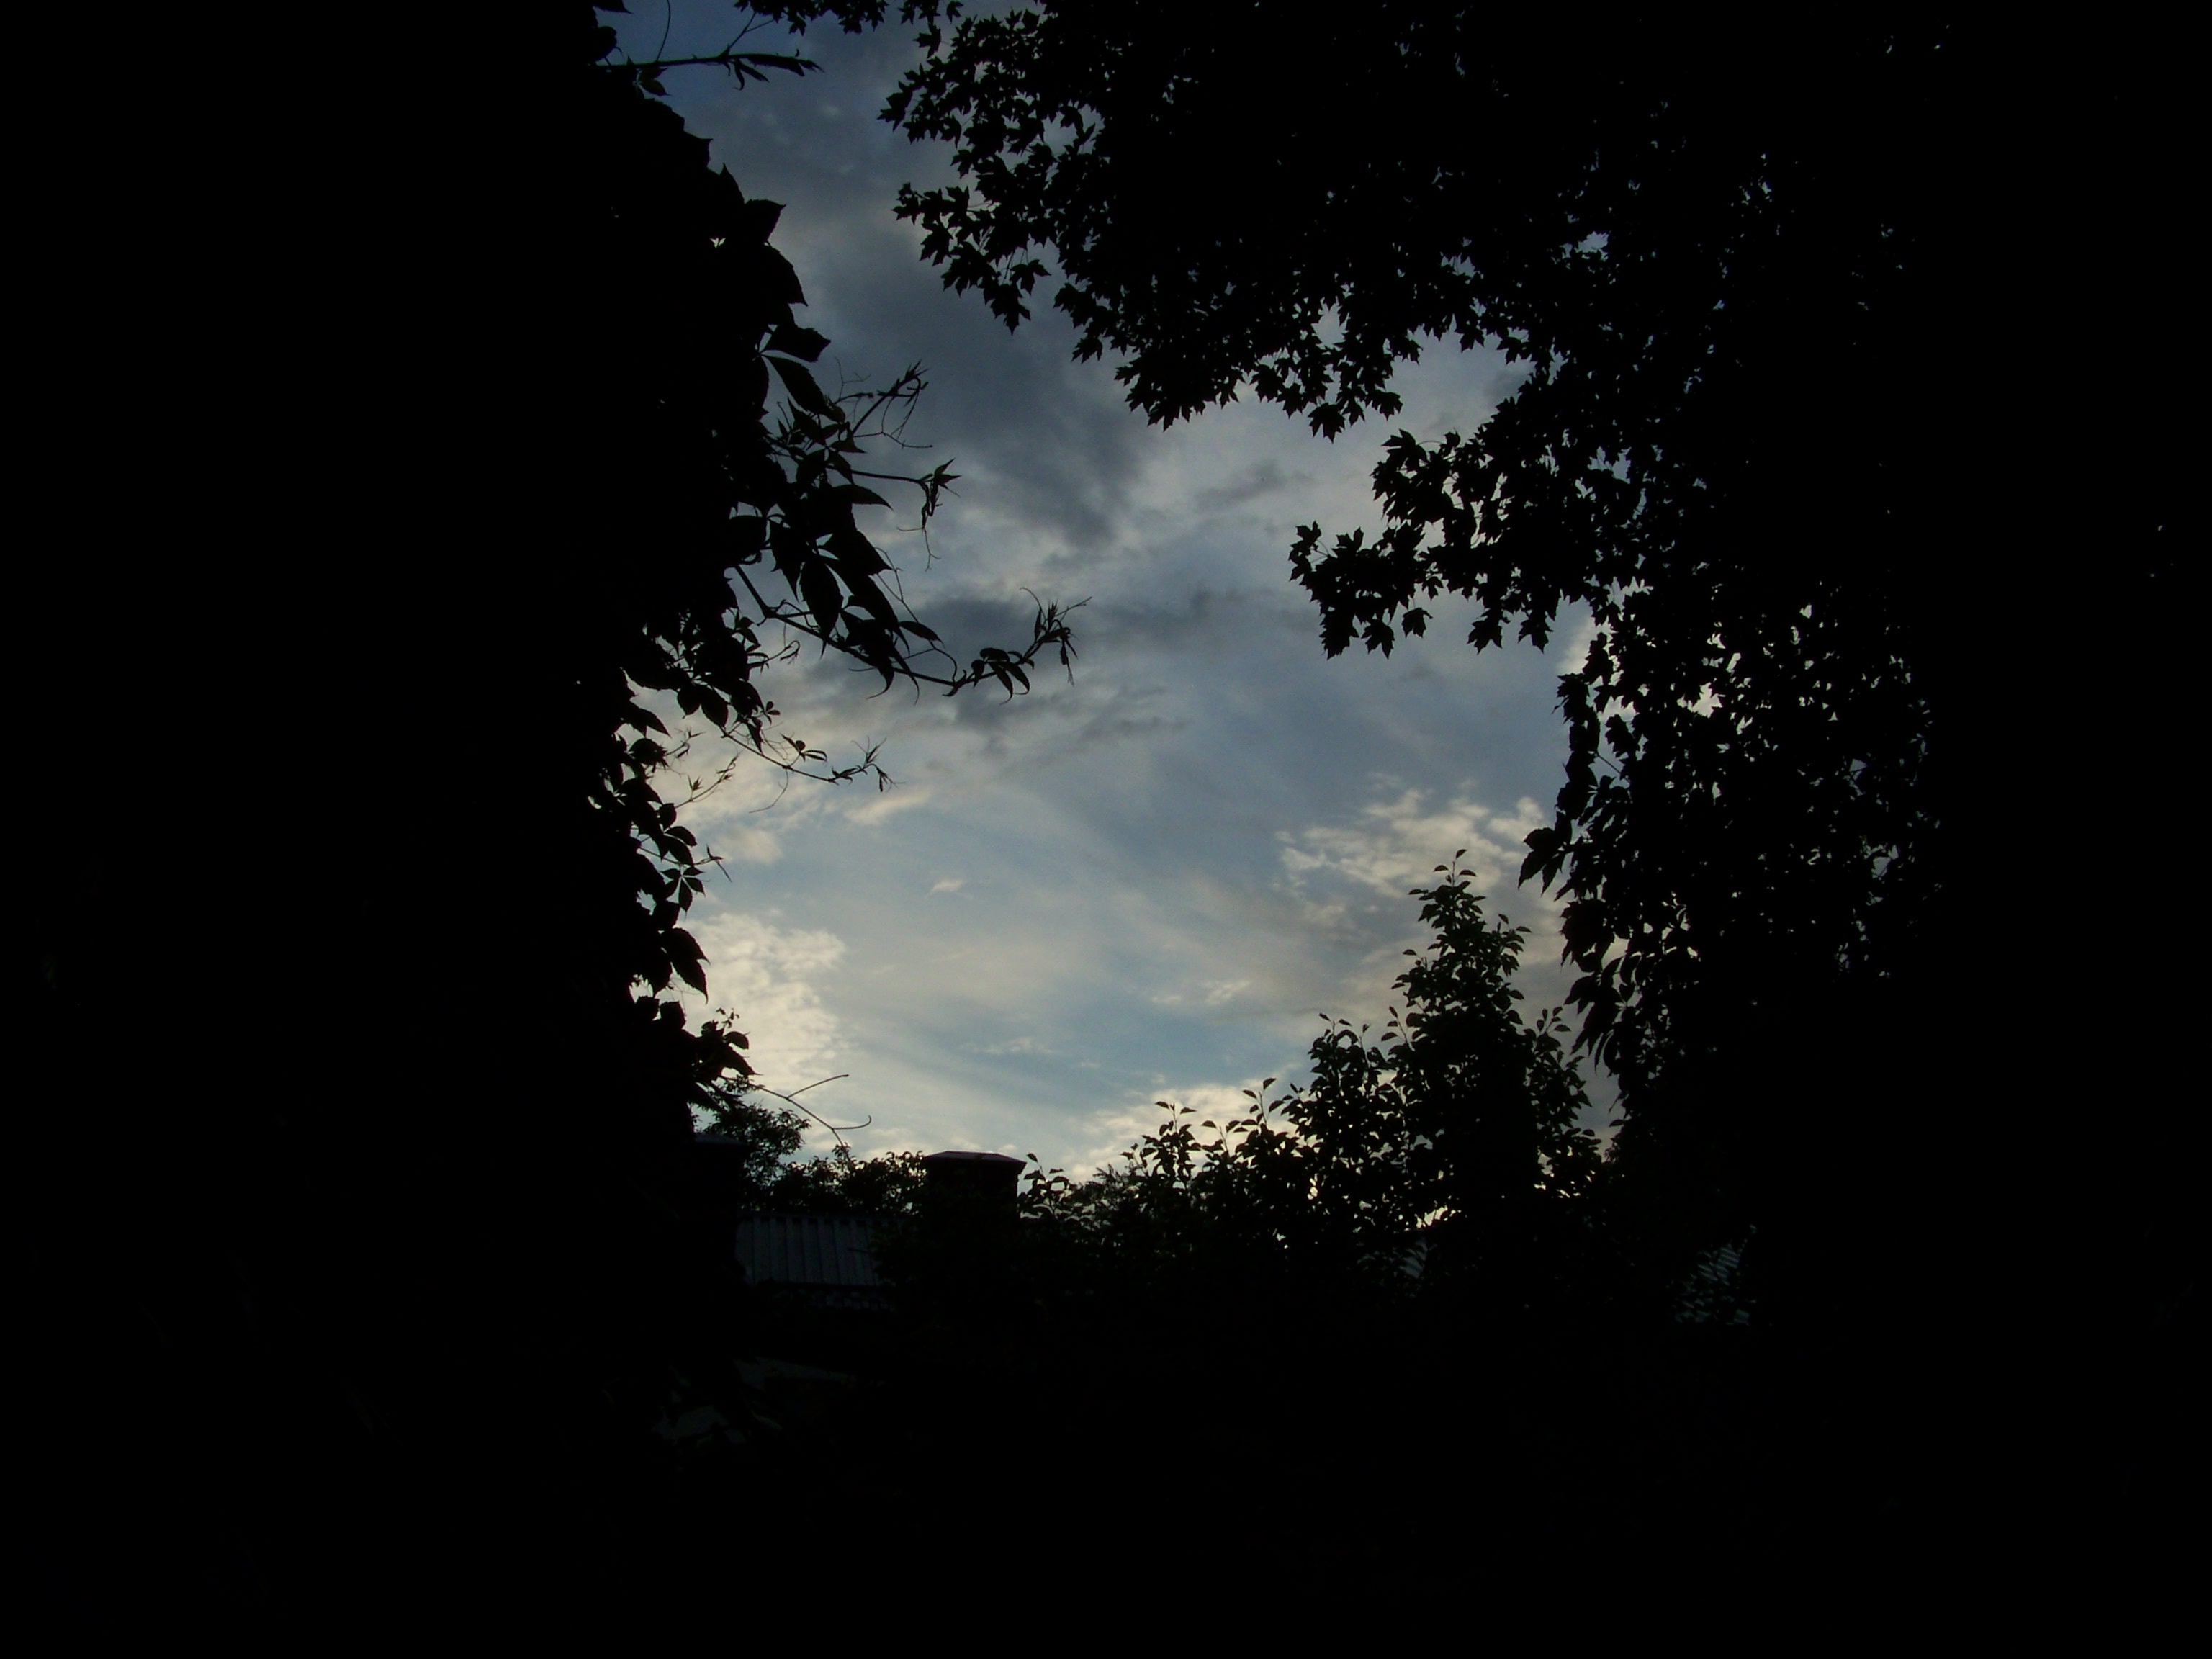
magic, sky, background, art, artistic, card, frame, mystic, forest, cloud, black, tree, darkness, atmosphere, light, daytime, atmospheric phenomenon, branch, leaf, night, morning, water, evening, woody plant, photography, meteorological phenomenon, horizon, sunlight, plant, cumulus, dusk, world, landscape, midnight, space, black and white, backlighting, silhouette